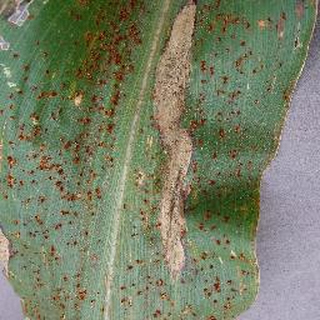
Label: corn_northern_leaf_blight